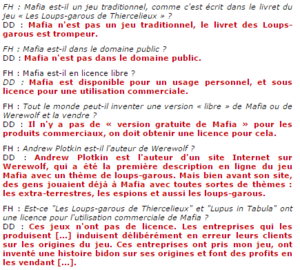
Screenshoot
Les Loups-Garous de Thiercelieux est un jeu de société d'ambiance dans lequel chaque joueur incarne un villageois ou un loup-garou, et dont le but général est :